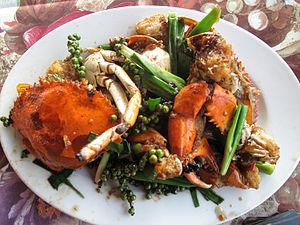
La cuisine cambodgienne et par extension la cuisine khmère, comme la culture de ce peuple, se trouve au carrefour de deux influences, à savoir le monde indien et la civilisation chinoise. Elle a su néanmoins développer un caractère spécifique grâce à la maîtrise de son environnement. De par sa diaspora, sa saveur unique commence à être connue dans le monde. Il ne faut pas oublier que ce pays fut autrefois le seul empire de la région, qui a influencé et imprégné l'ensemble de l'Asie du Sud-Est péninsulaire et insulaire tant sur le plan culturel, culinaire, architectural et religieux comme la Thaïlande, le Laos, le Myanmar, l'Indonésie et la Malaisie.